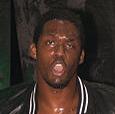
Age: 22